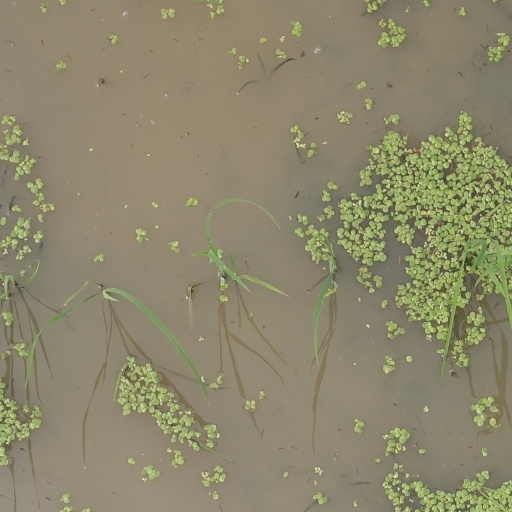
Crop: rice